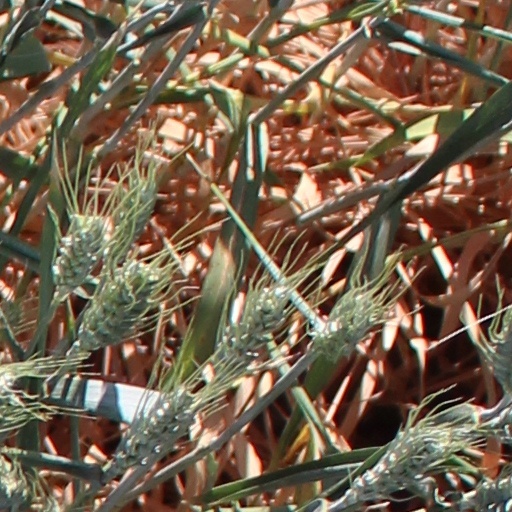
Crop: wheat